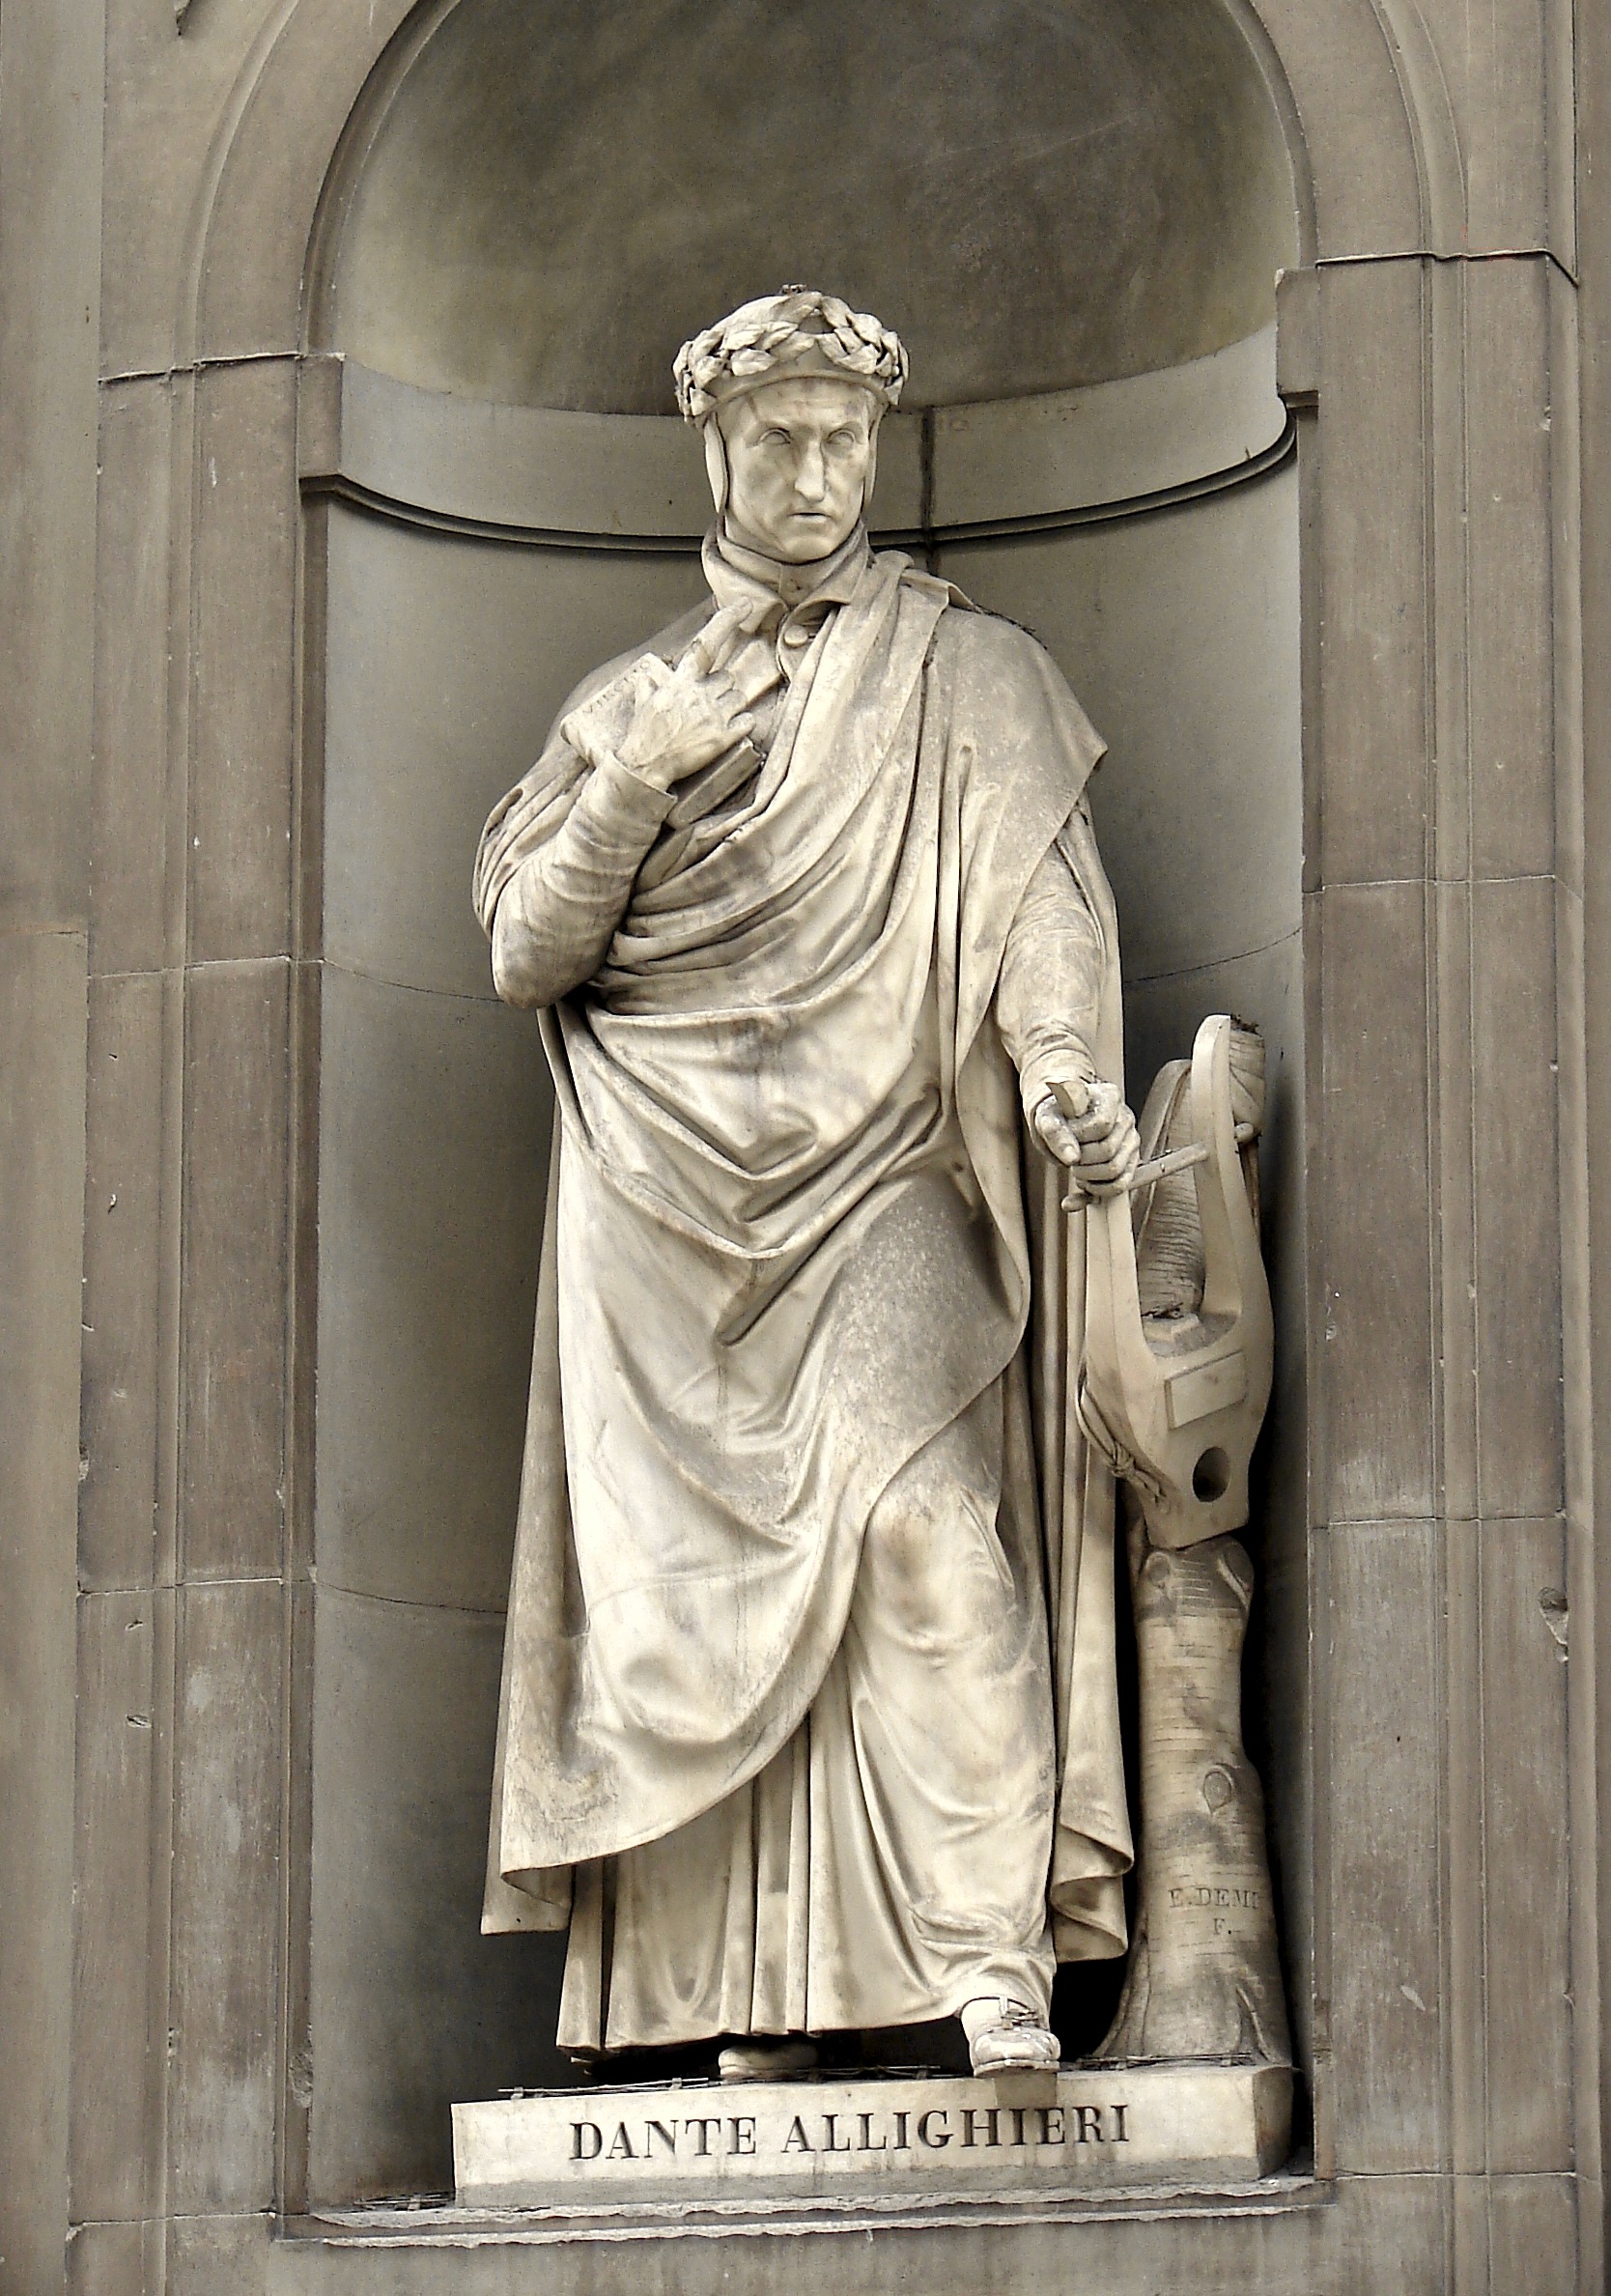
monument, statue, religion, artwork, sculpture, art, temple, photograph, history, carving, florence, relief, ancient history, dante allighieri